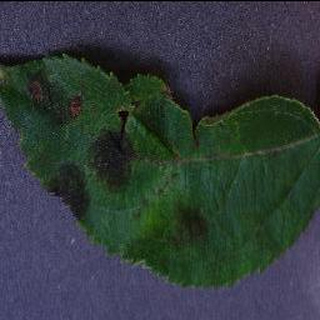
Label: apple_apple_scab